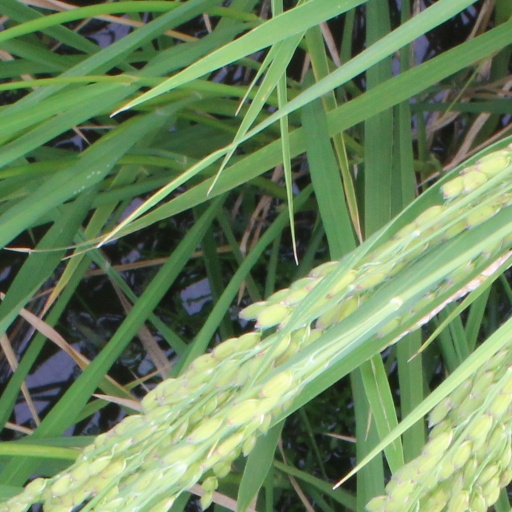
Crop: rice